Lambert Hillyer

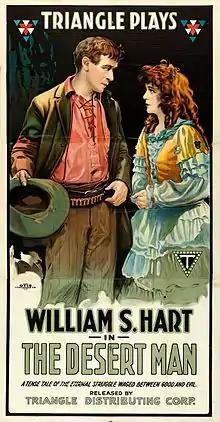
Poster for "The Desert Man" (1917), scenario by Lambert Hillyer

In addition to writing screenplays for many of the films he directed, as noted above, Hillyer wrote or contributed to the screenplays for these motion pictures.